The Road from Elephant Pass (novel)

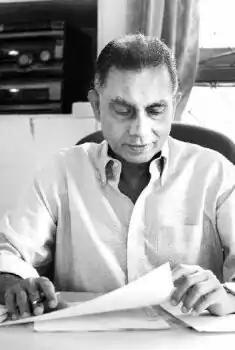
Nihal De Silva (writer of the book)

This book was first published in 2003 by Vijitha Yapa Publications Sri Lanka. The first reprinting was done in June 2004 and the second reprinting in October 2004. The rest of the list in order: